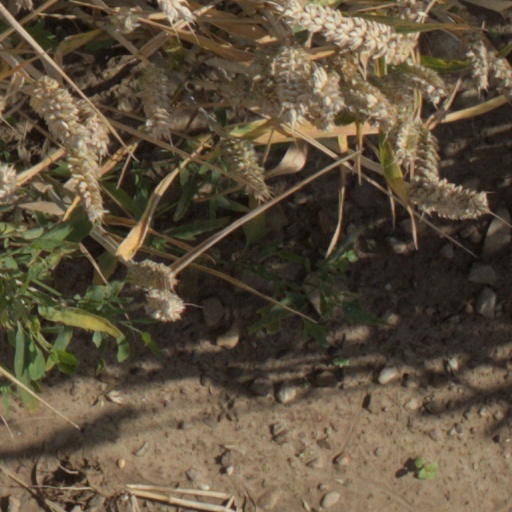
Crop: wheat